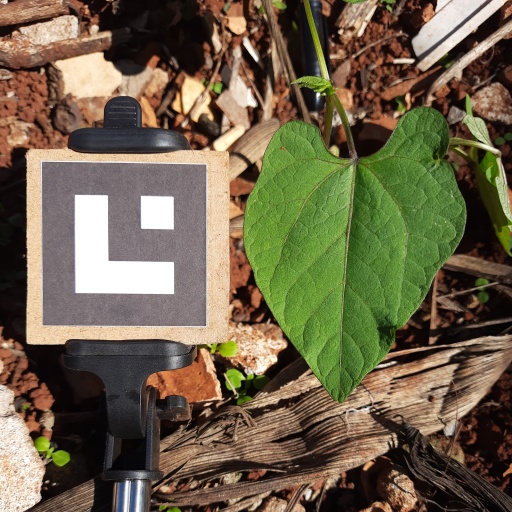
Observations: wavy surface, no eating holes, under sunlight